Abdulkadir Özdemir

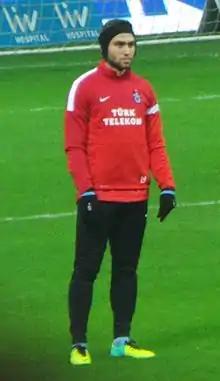

Abdulkadir Özdemir (born 25 March 1991) is a Turkish footballer who plays for as a midfielder for TFF Third League club Fatsa Belediyespor. He made his Süper Lig debut with Trabzonspor on 23 September 2013.